Ben Lomond, New South Wales

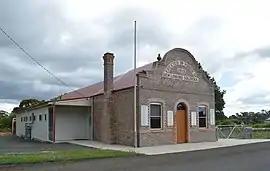
Soldiers Memorial Hall, 2017

Ben Lomond is a village on the in the New England region of New South Wales, Australia. The village is situated 6 km off the New England Highway between and . It was located in the Guyra Shire local government area until that council was amalgamated into the Armidale Regional Council on 12 May 2016, with parts of the surrounding district in Glen Innes Severn Shire and Inverell Shire. It is primarily a farming area, with most of the residents involved in sheep, cattle and grain farming.